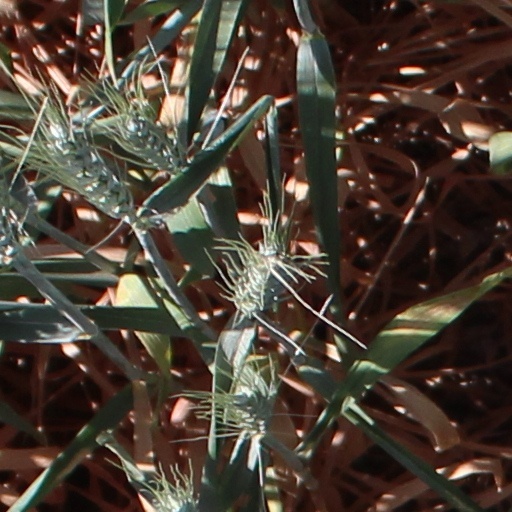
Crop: wheat